Aircraft recycling

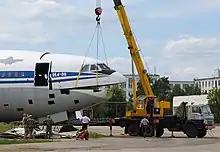
Ilyushin Il-86 cut at Sheremetyevo Airport

The recycling process must ensure that there are low amounts of metal impurities within recycled aircraft components. As recycled components need to meet required specifications when implemented into other aircraft, recycled components (particularly metal alloys) must be organized properly to secure successful processing. First, an aircraft is transported to an aircraft-recycling center where it is disassembled. Desert conditions are ideal for storage because low humidity is required to maintain the condition of the aircraft. The aircraft is drained of fuel, washed to remove corrosive salt, and lubricated.